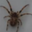
Label: spider